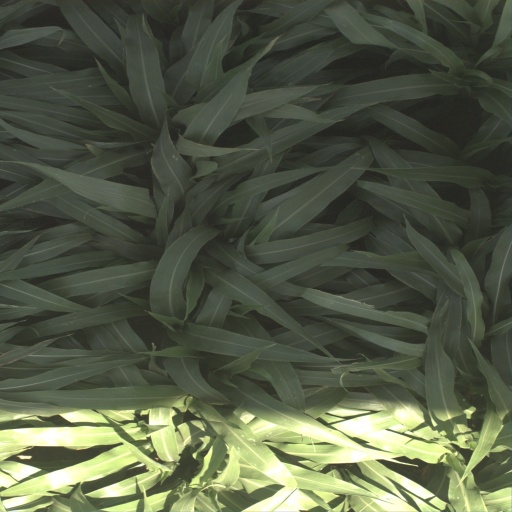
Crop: sorghum